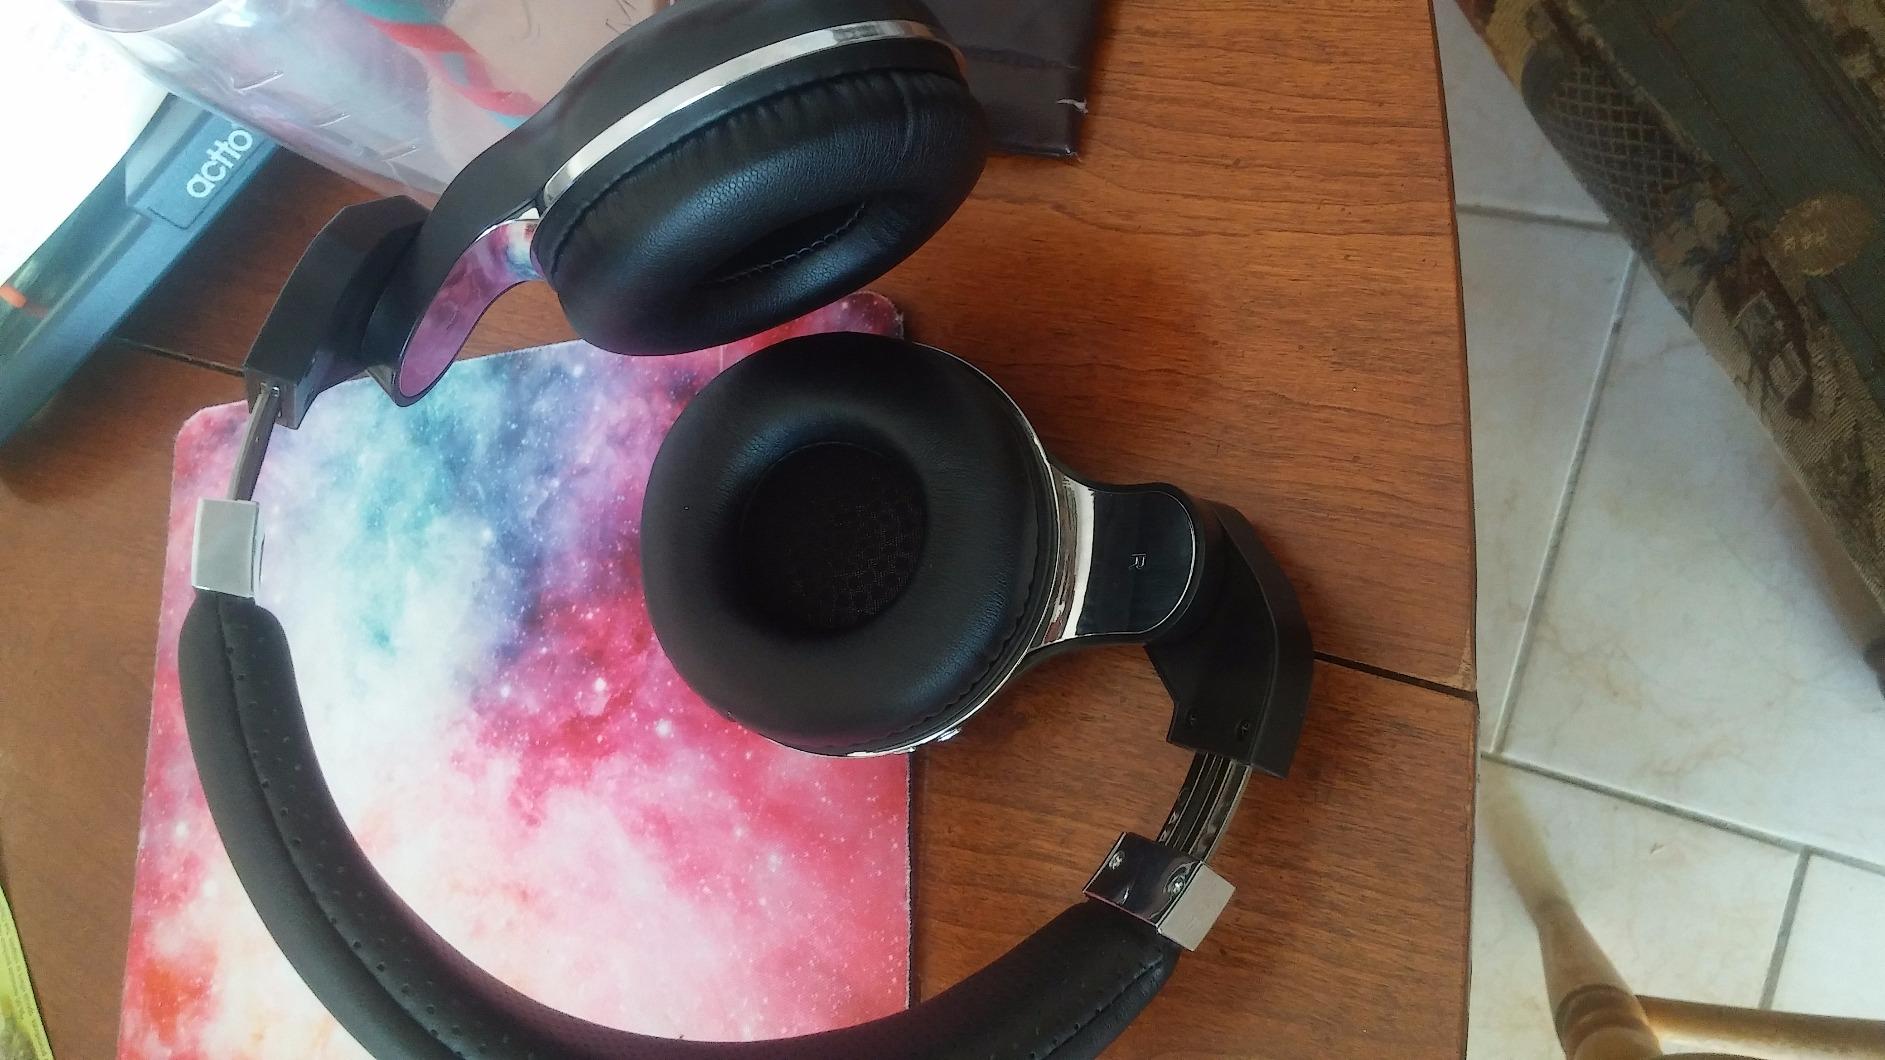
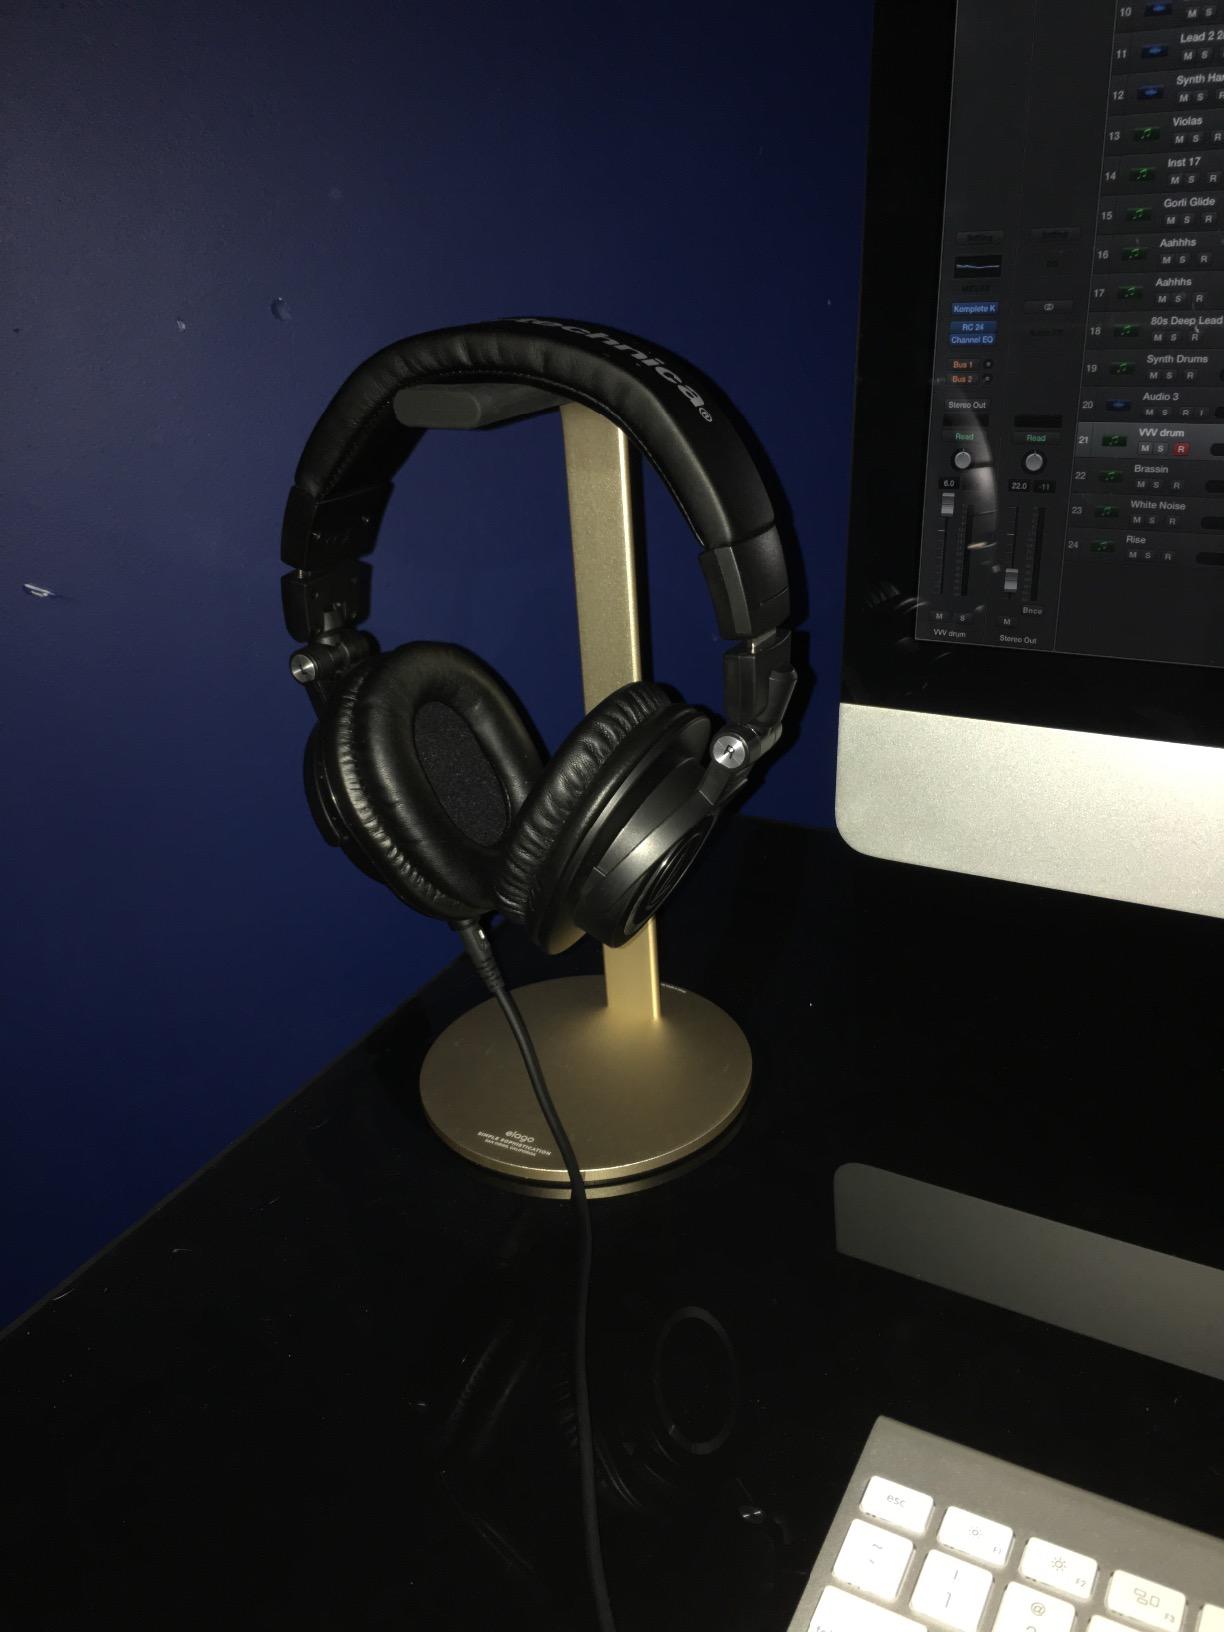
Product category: headphones
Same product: no